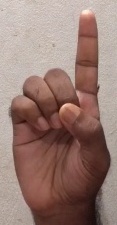
ASL sign: D